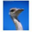
Label: bird